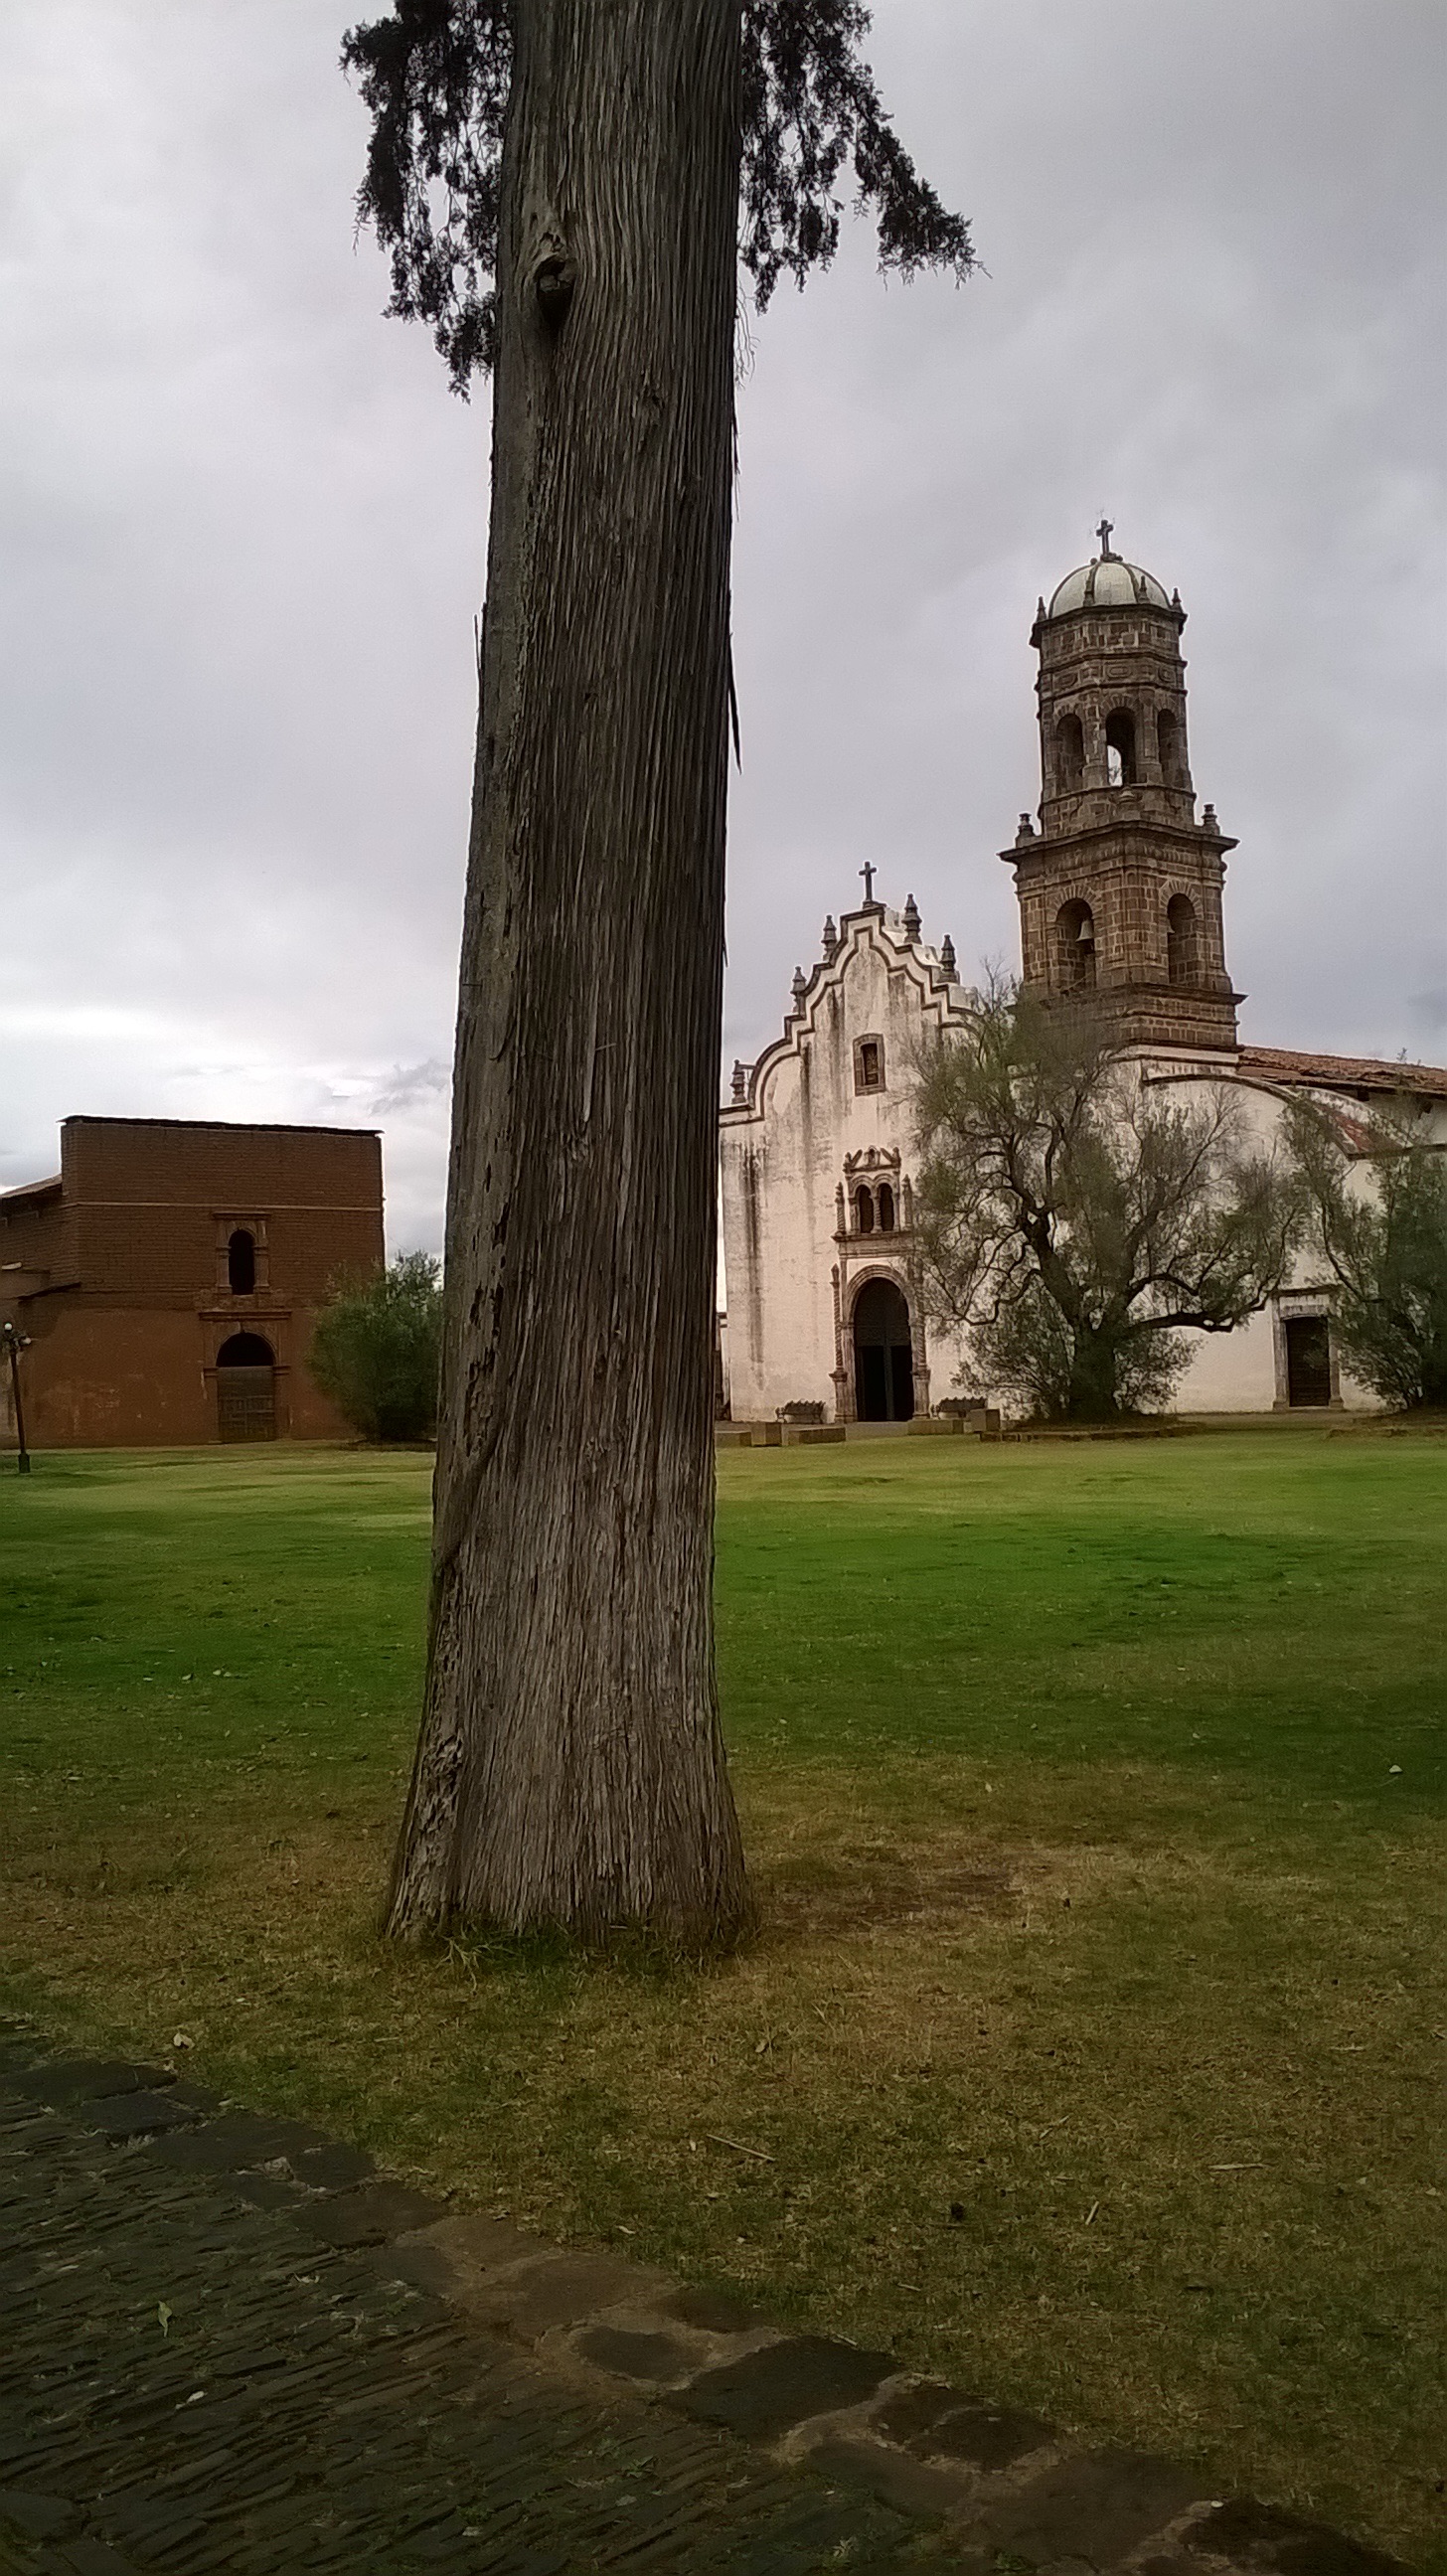
landscape, tree, grass, plant, hill, flower, chateau, ruins, rural area, woody plant